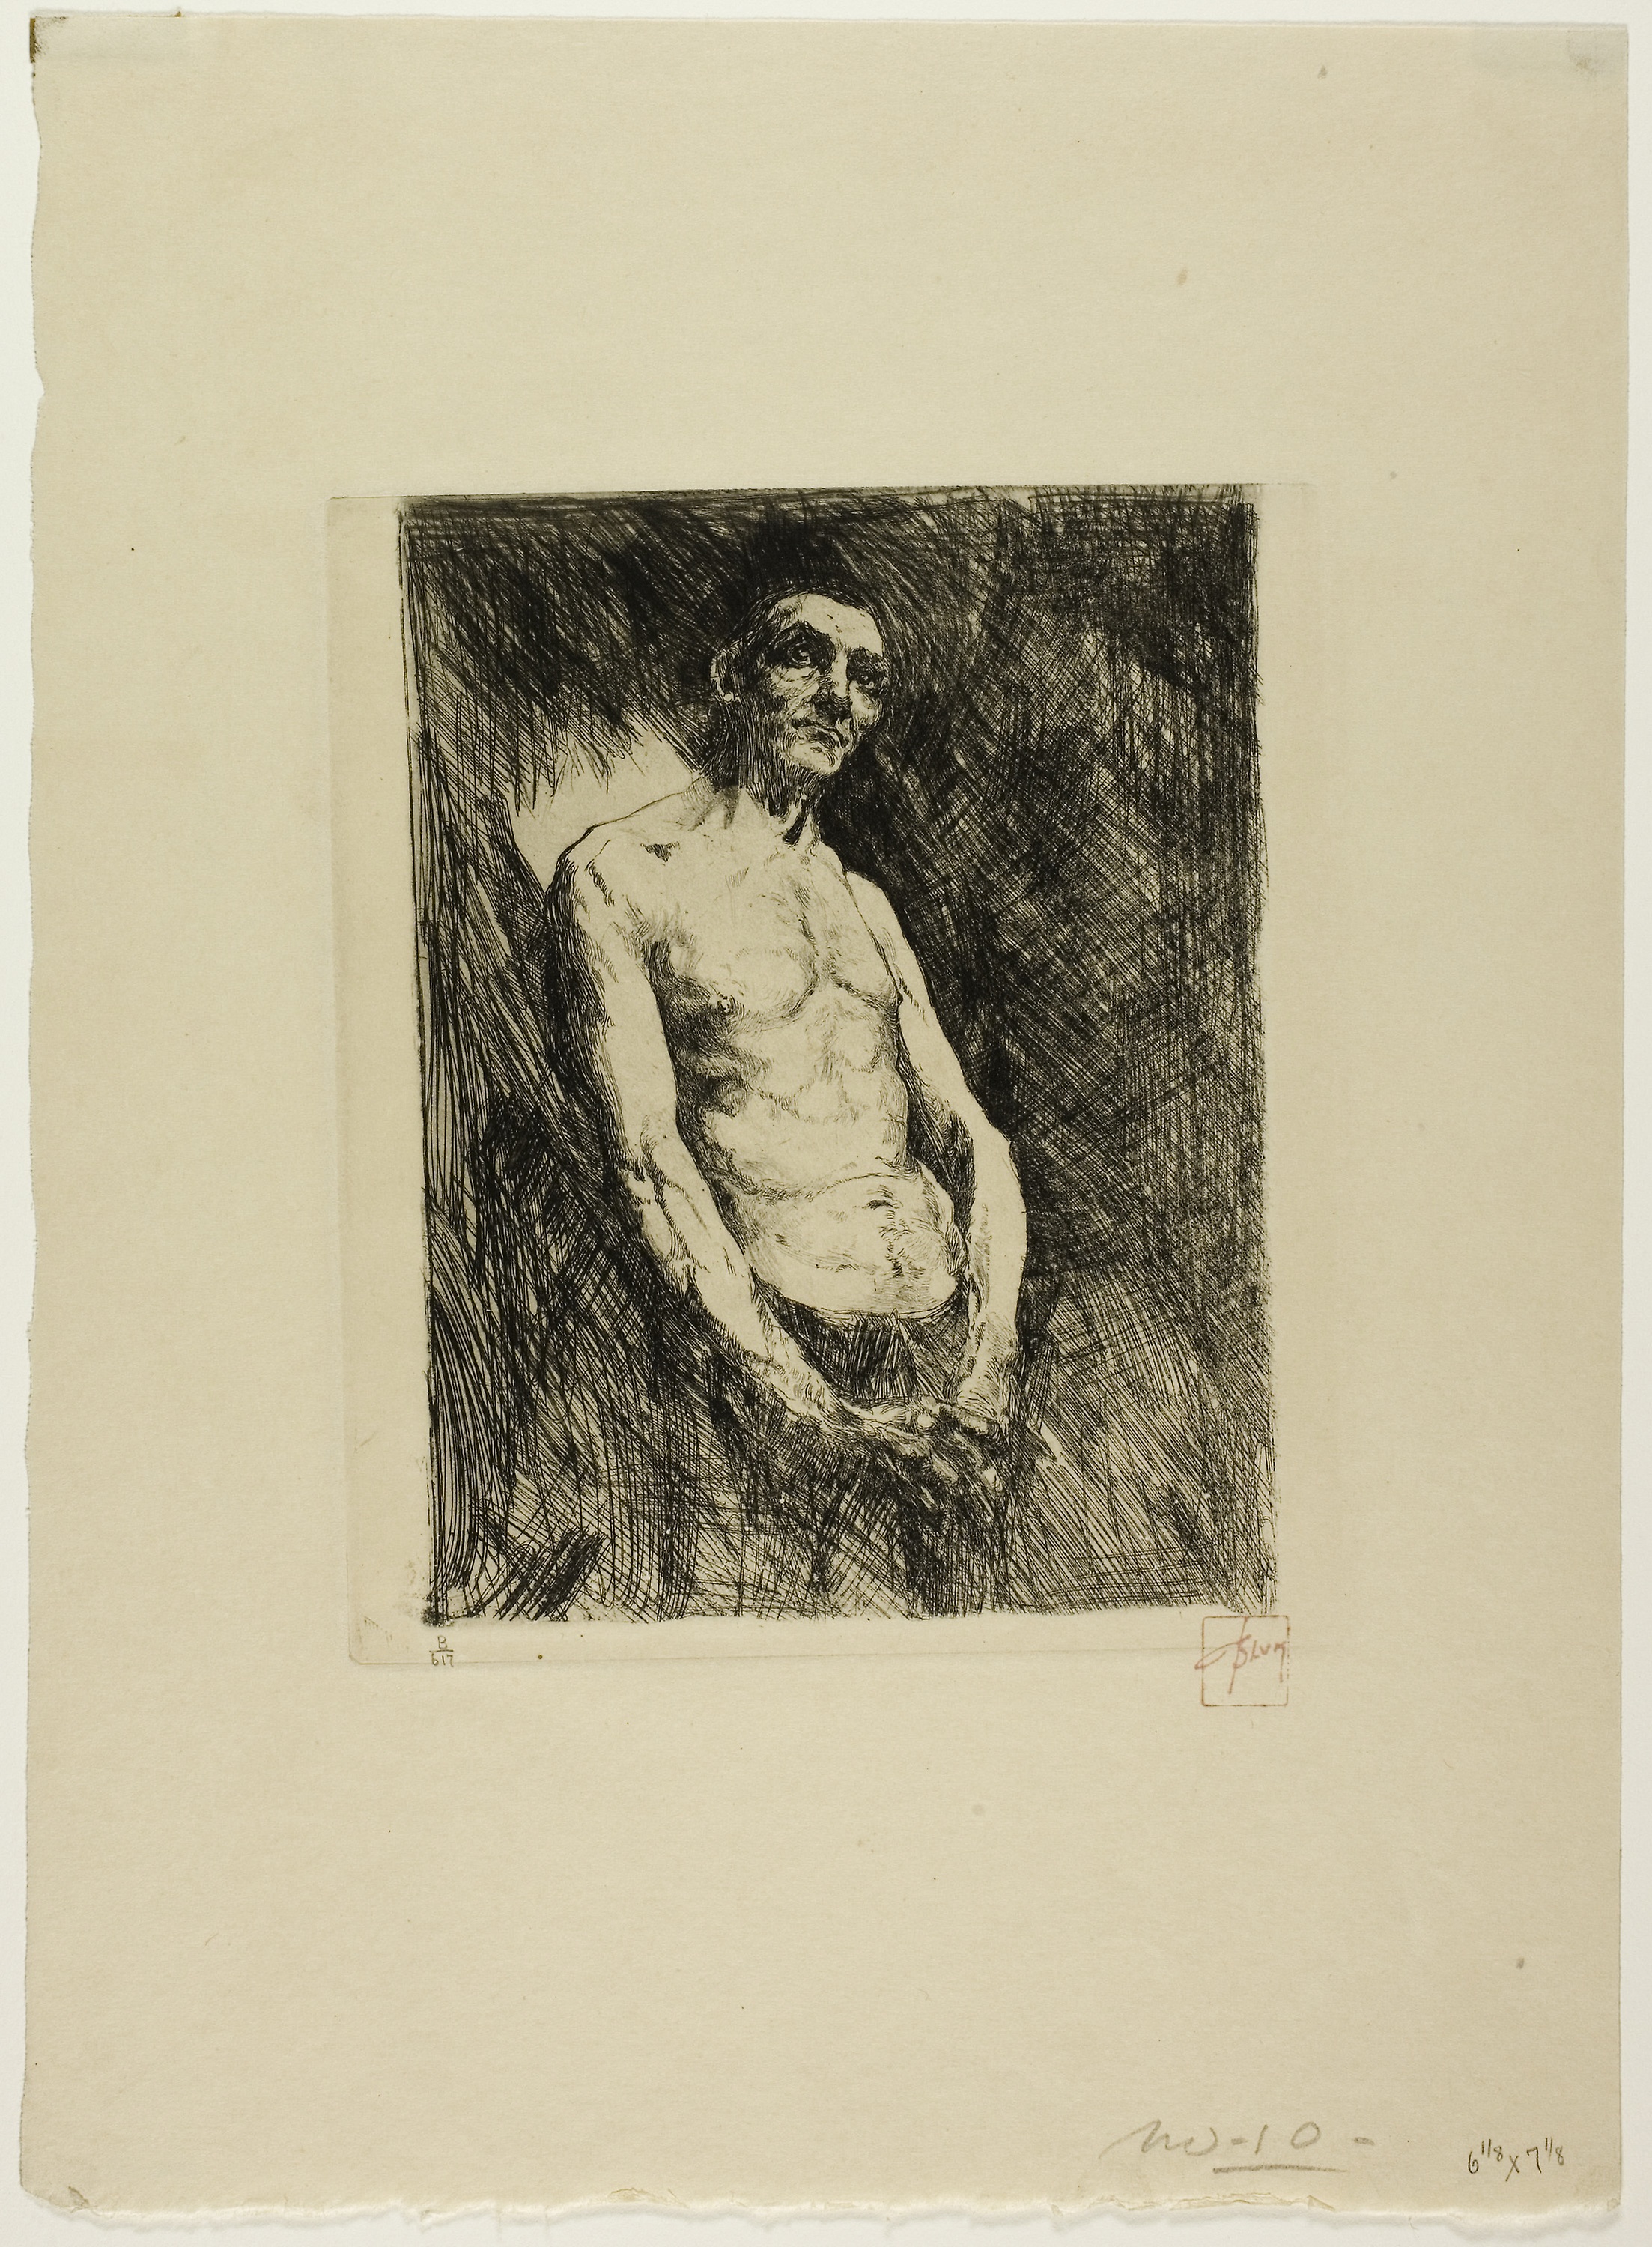
photograph, art, picture frame, portrait, artwork, drawing, painting, modern art, stock photography, history